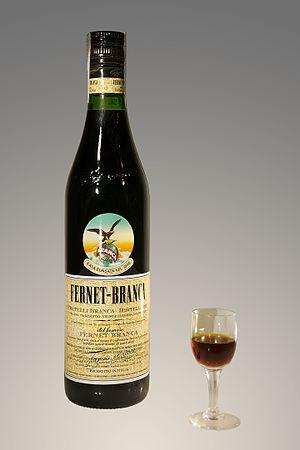
Fernet-Branca est la dénomination commerciale d'un amer italien, inventée en 1836 par Bernardino Branca.